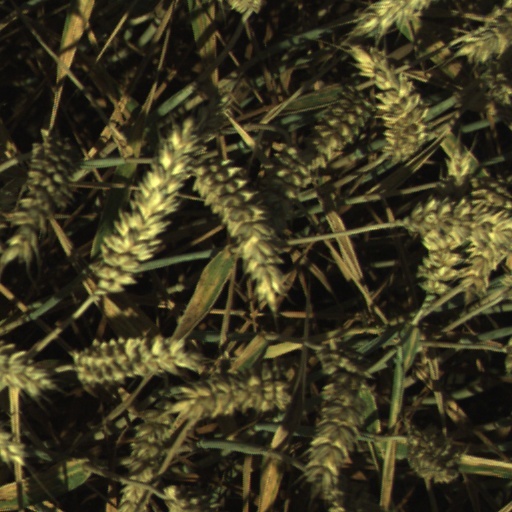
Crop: wheat